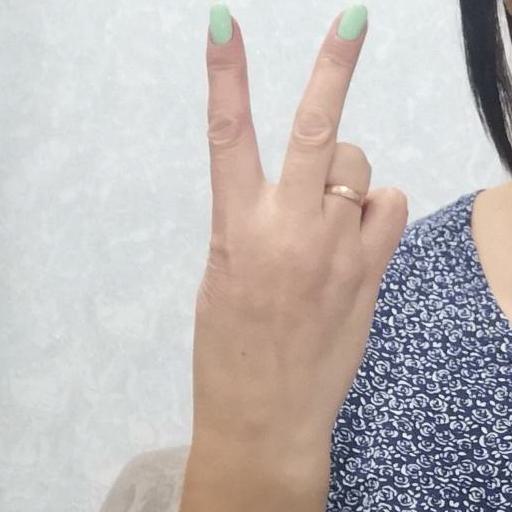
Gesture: peace_inverted